Love's Philosophy

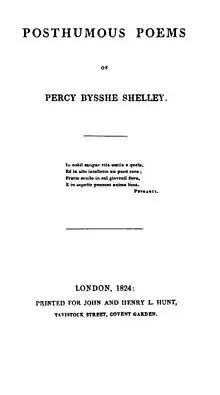
"Love's Philosophy" appeared in the 1824 collection "Posthumous Poems", John and Henry L. Hunt, London.

"Love's Philosophy" is a poem by Percy Bysshe Shelley published in 1819.